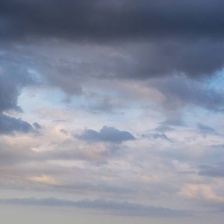
Cloud type: Altostratus